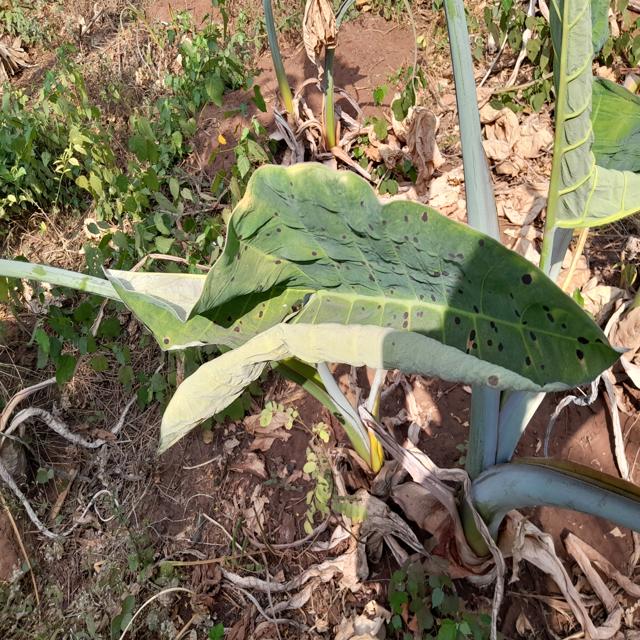
Label: Early_Blight